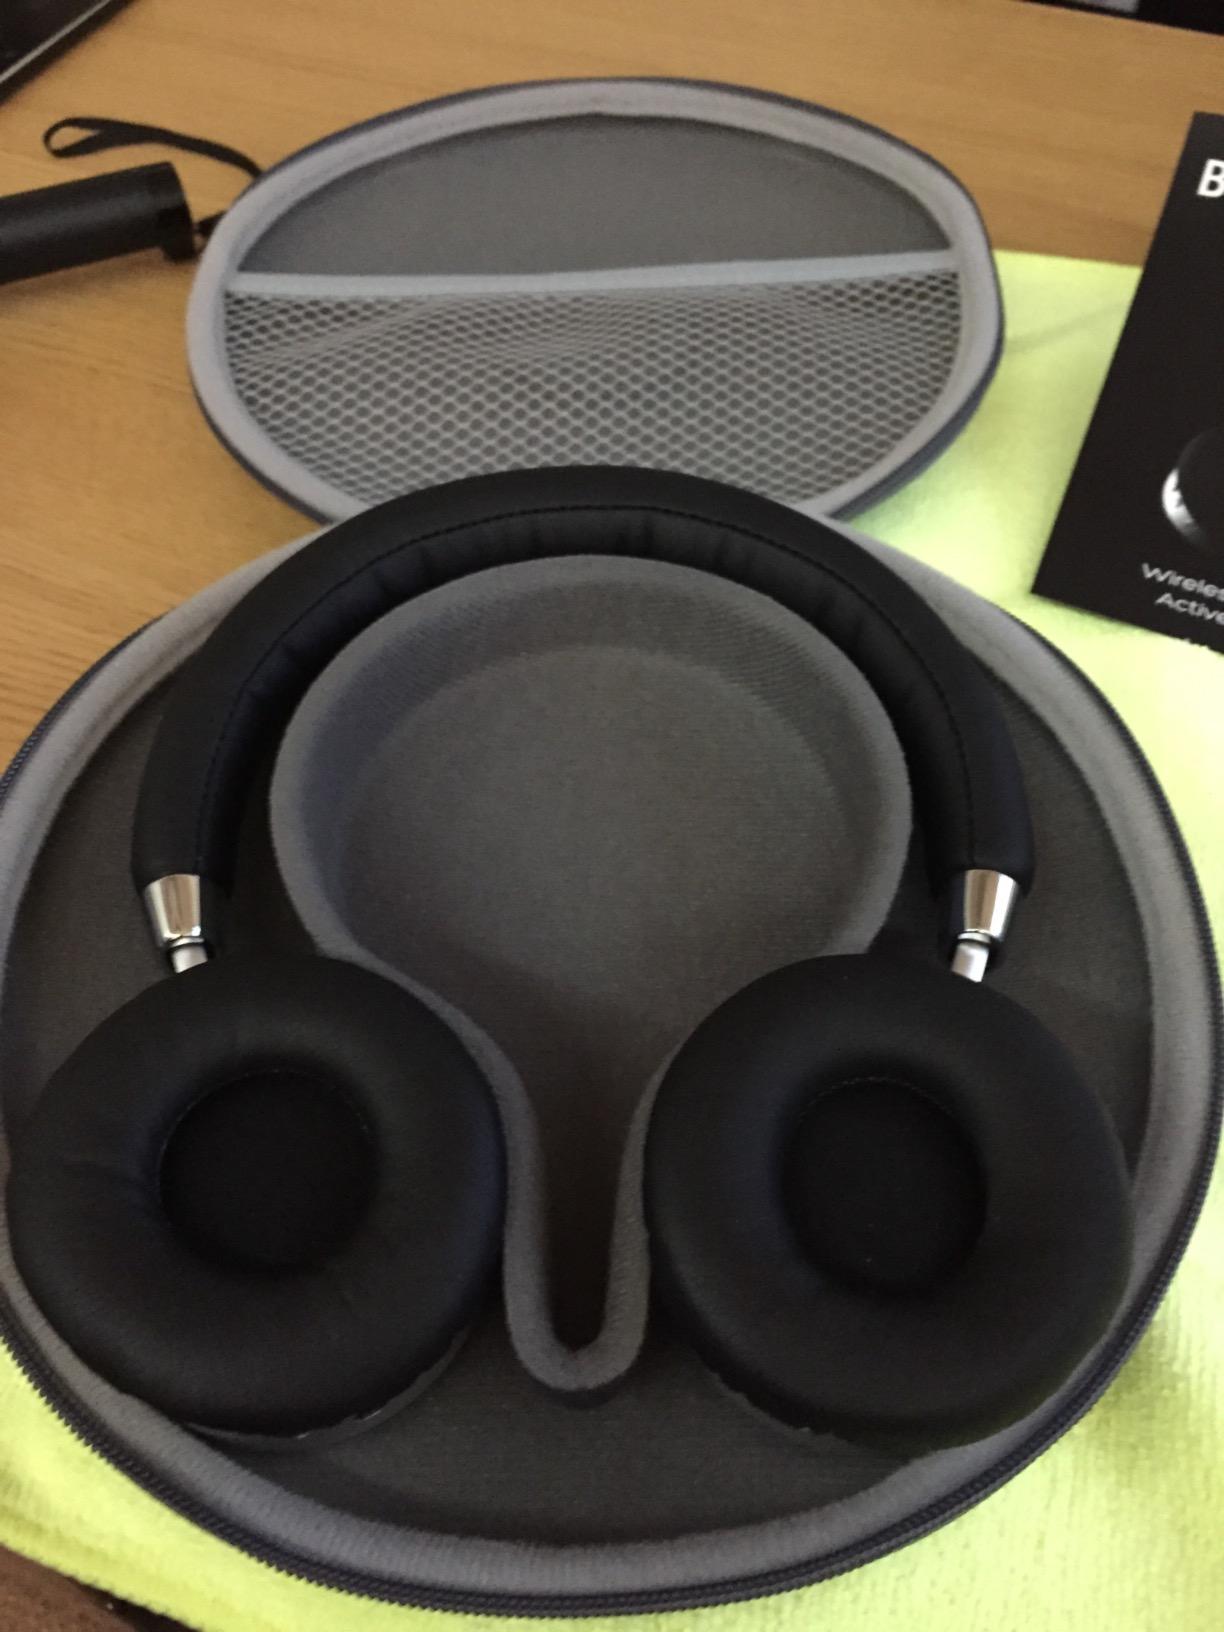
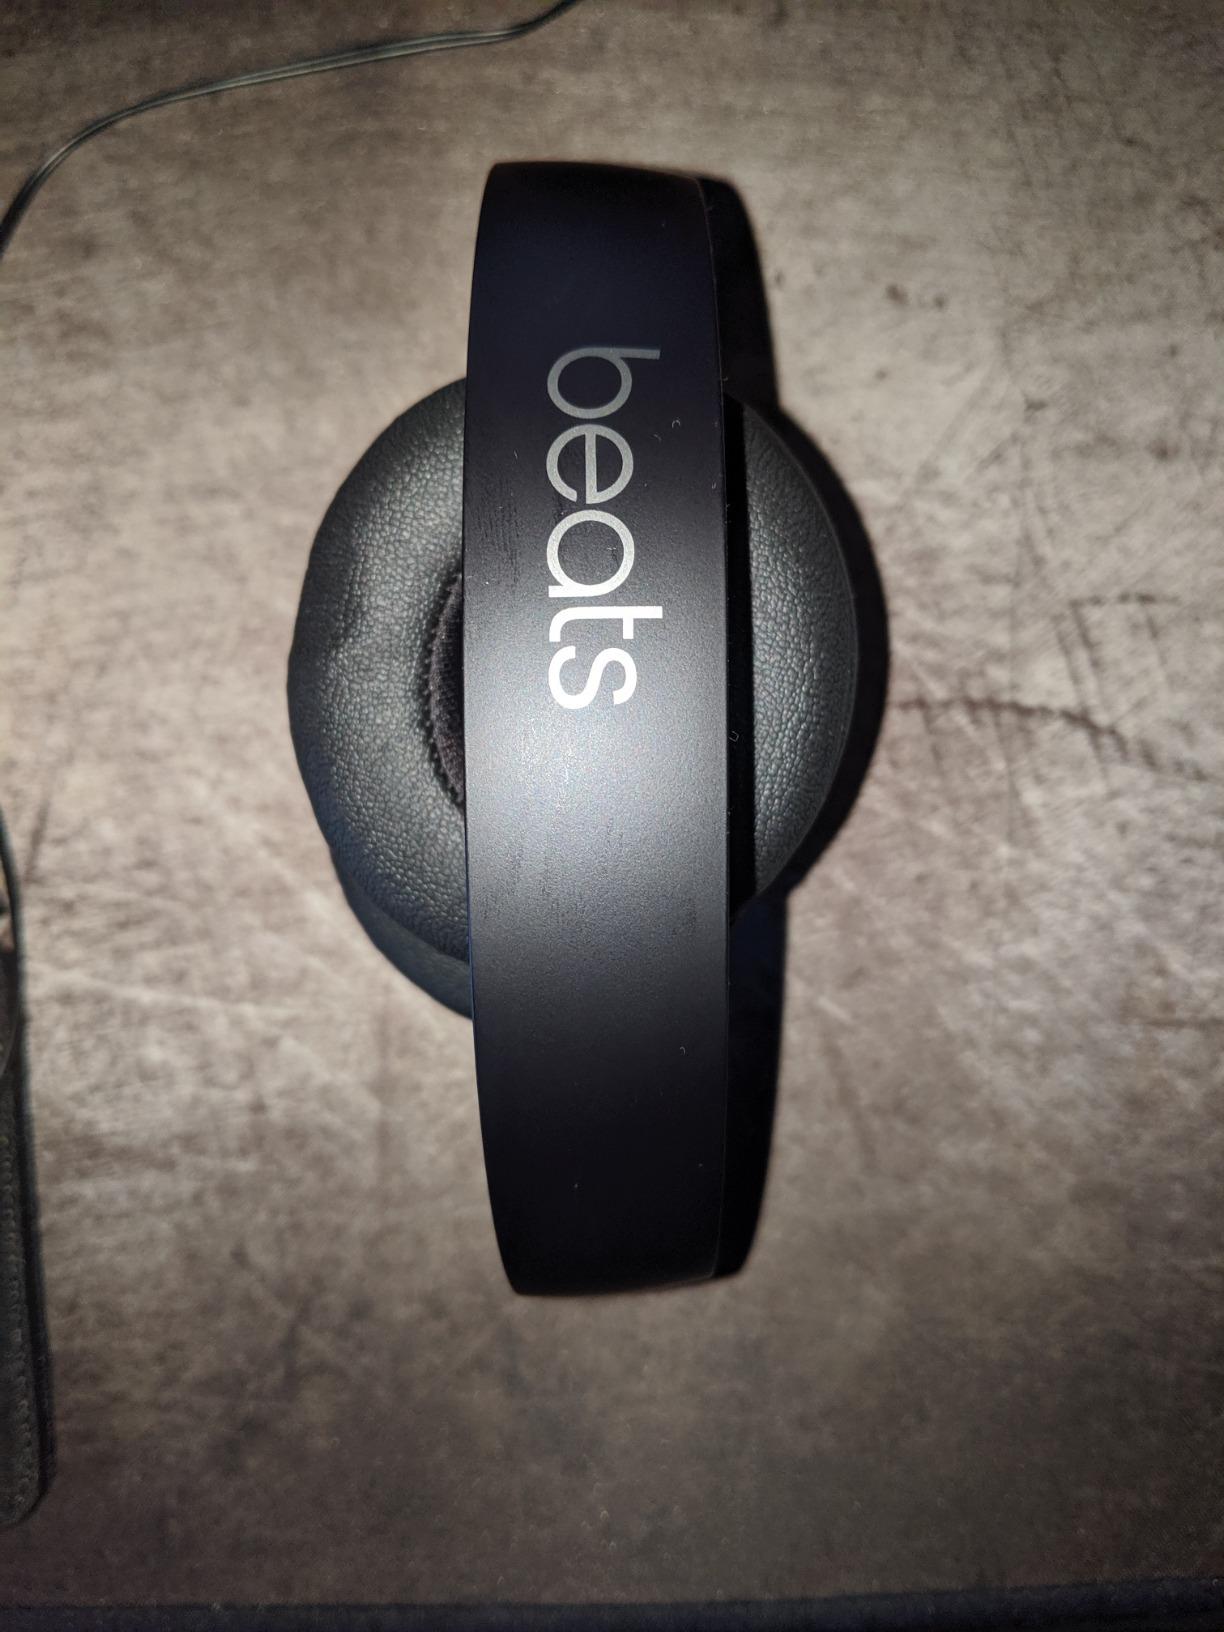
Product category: headphones
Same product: no